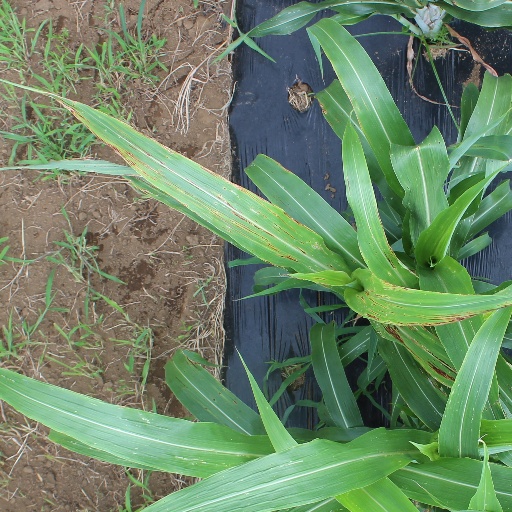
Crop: sorghum